Kinako

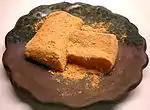
"Kurumimochi" (rice cake) covered in "kinako"

Usage of the word "kinako" appeared in Japanese cookbooks from the late Muromachi period (1336–1573).